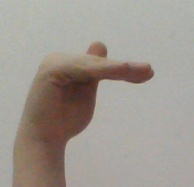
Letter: khaa